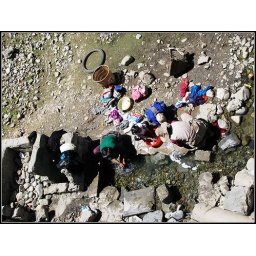
Some Tibet women and kids wash their clothes with lake water in a traditional way.